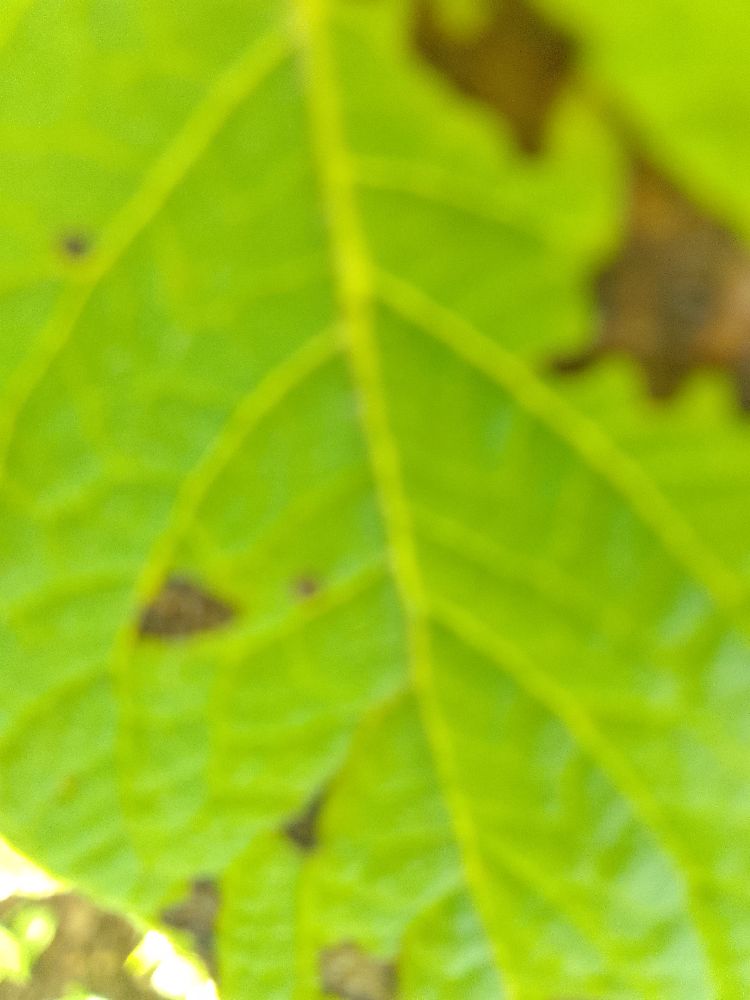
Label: Early blight